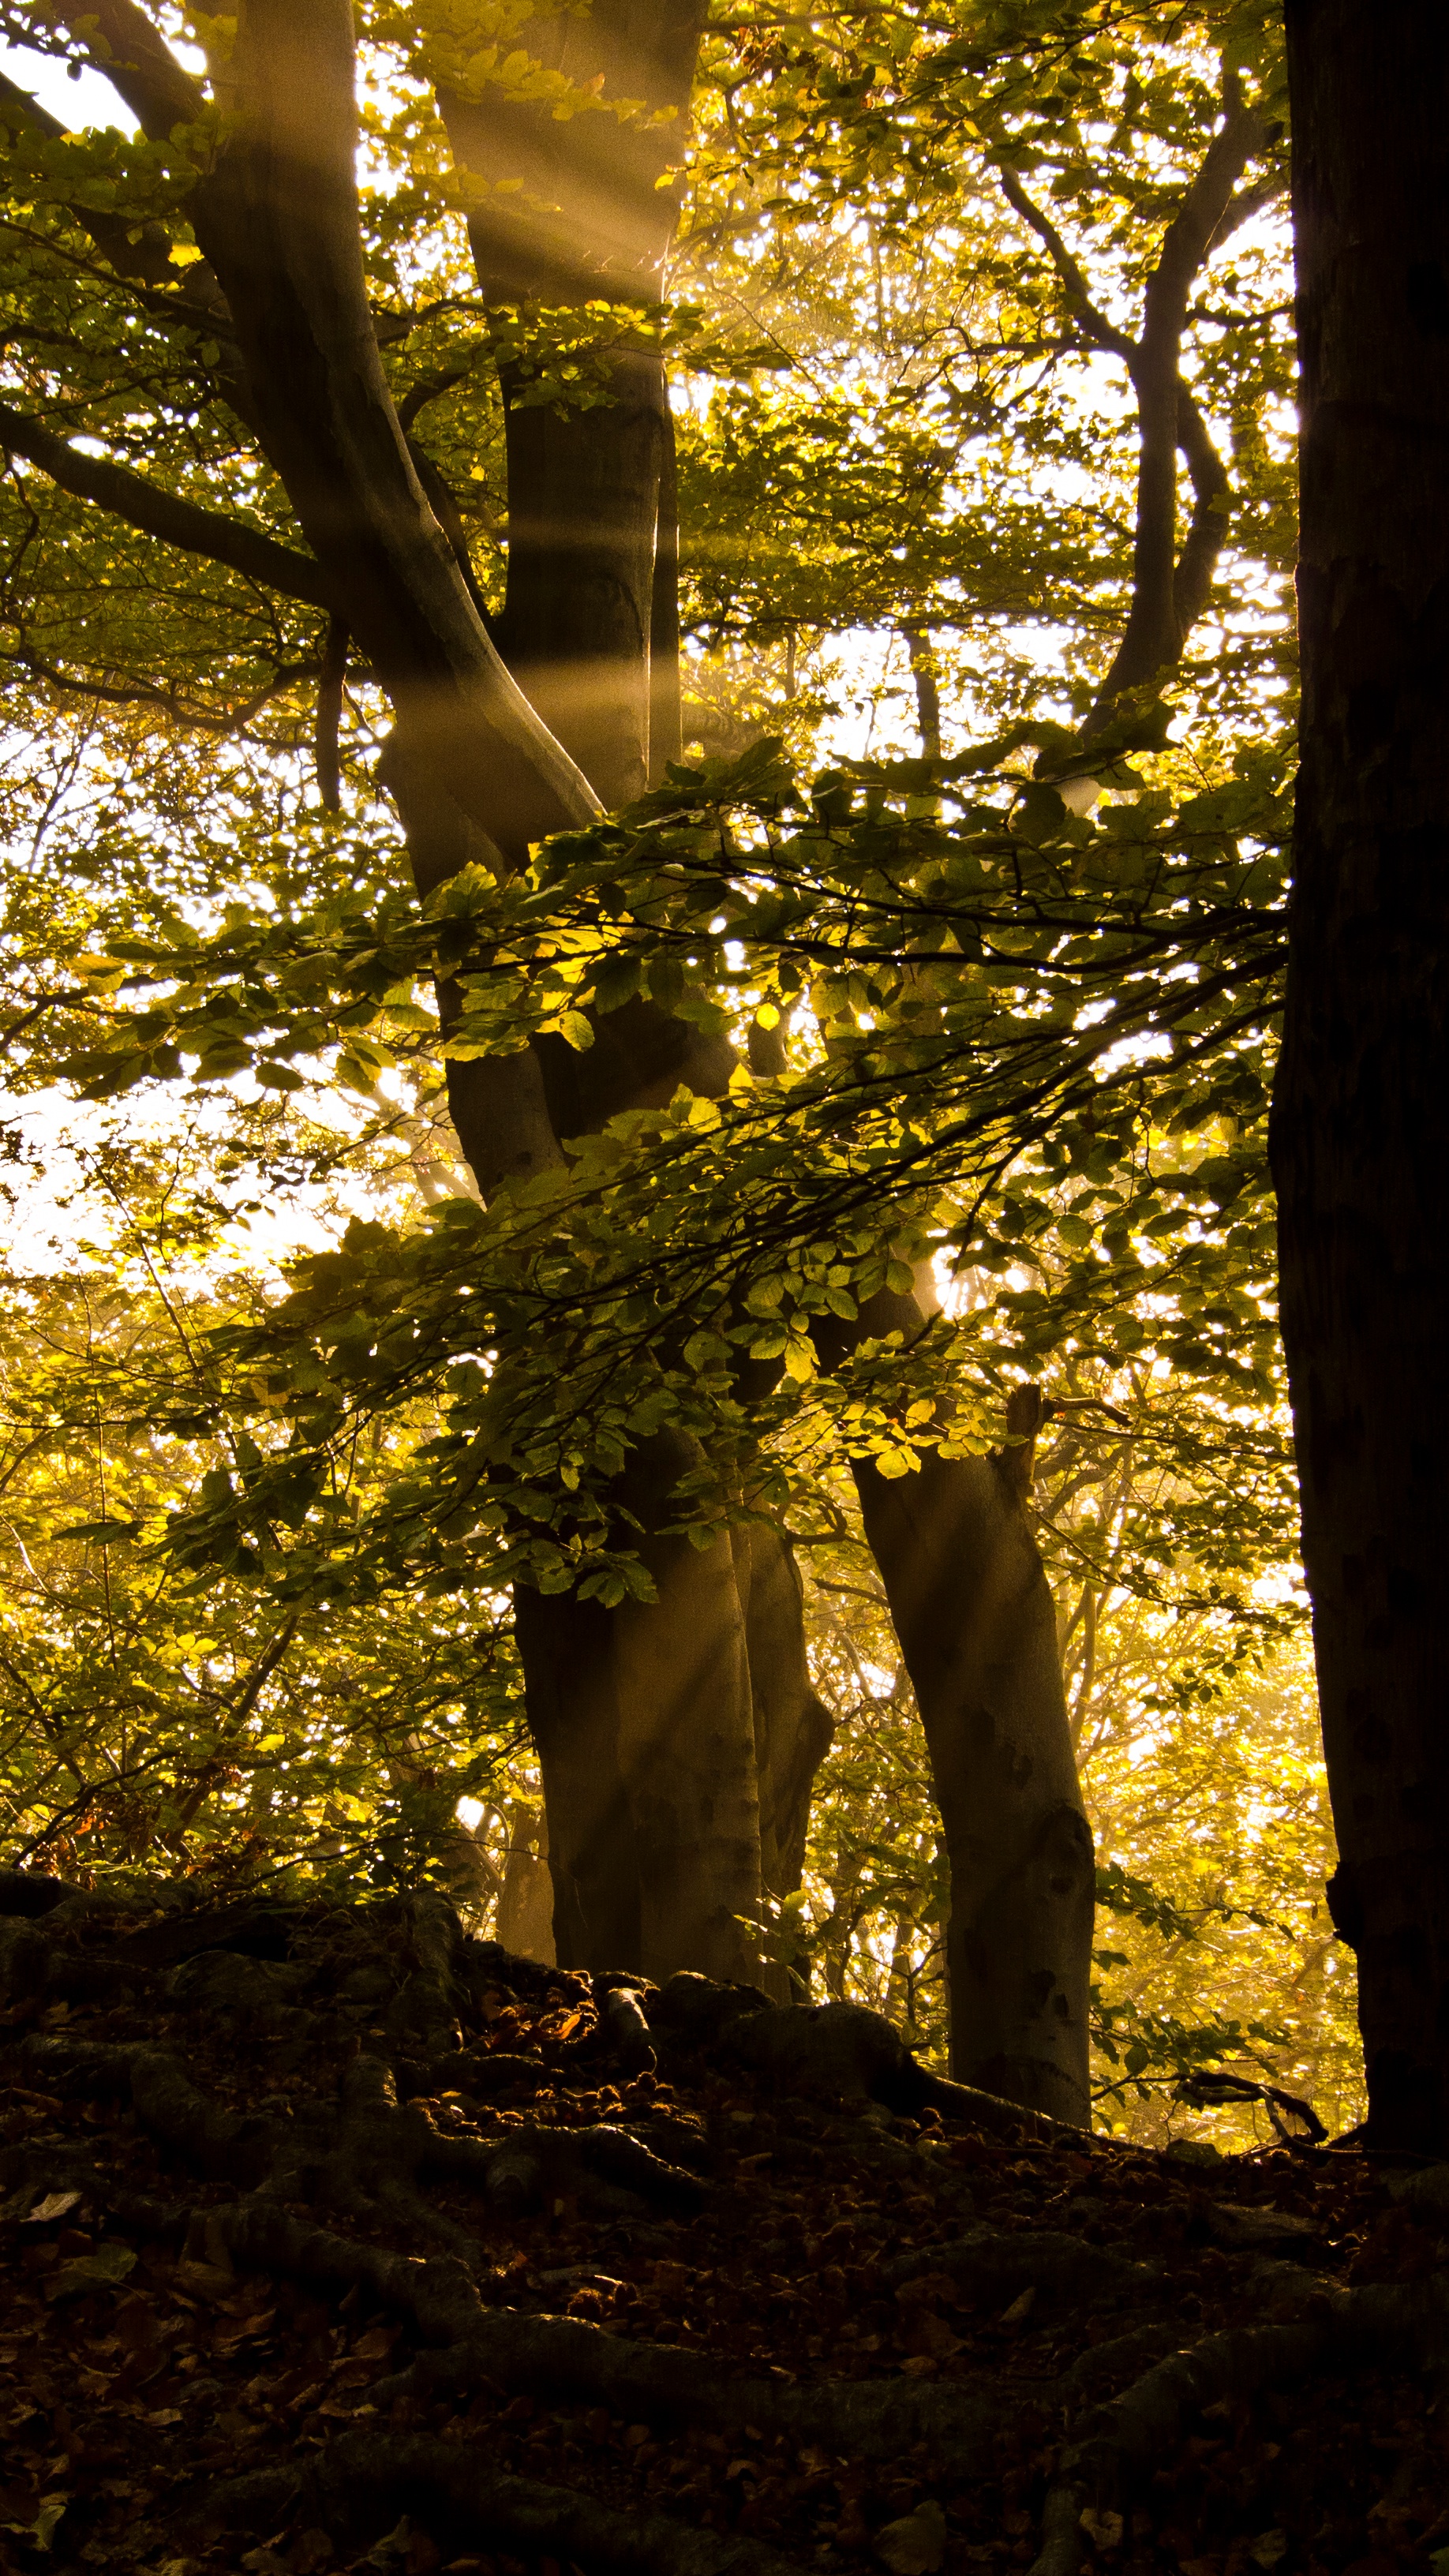
tree, nature, forest, branch, light, plant, night, sunlight, morning, leaf, flower, evening, spring, reflection, autumn, darkness, yellow, season, woodland, habitat, natural environment, woody plant